Maricopa County Sheriff's Office controversies

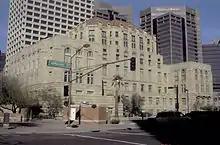
The Maricopa County Court House

In October 2009, a courtroom video was posted on YouTube, showing an MCSO Detention Officer removing documents from a defense attorney's files. Detention Officer Adam Stoddard was subsequently found in contempt-of-court for violating attorney–client privilege, was ordered by judge Gary Donahoe to hold a press conference and to publicly apologize for his actions. On the deadline set by the court, Detention Officer Stoddard, under orders from Sheriff Joe Arpaio, declined to apologize and was jailed. Arpaio argued that only he could order his Detention Officer's actions, and that the court had no authority to enforce any action against his officer, a position that the Appeals Court rejected in Stoddard's appeal. The Appeals Court did order that Judge Donahoe's order to make an apology be stricken and replaced with a fine. The next day, 20 MCSO detention officers failed to report for work at the downtown Phoenix Superior Court. A bomb threat was called in, causing the building to be evacuated. The same afternoon, more than 150 deputies and detention officers gathered outside the courthouse and reiterated their support for the jailed detention officer. The MCSO appealed the contempt order, and pending the outcome of the appeal, the deputy was released from jail. Ultimately, the contempt-of-court ruling was upheld, however the court of appeals threw out the penalty (that the officer apologize), and sent the case back to the superior court for the imposition of a fine.